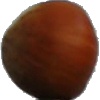
Label: Nut Forest 1